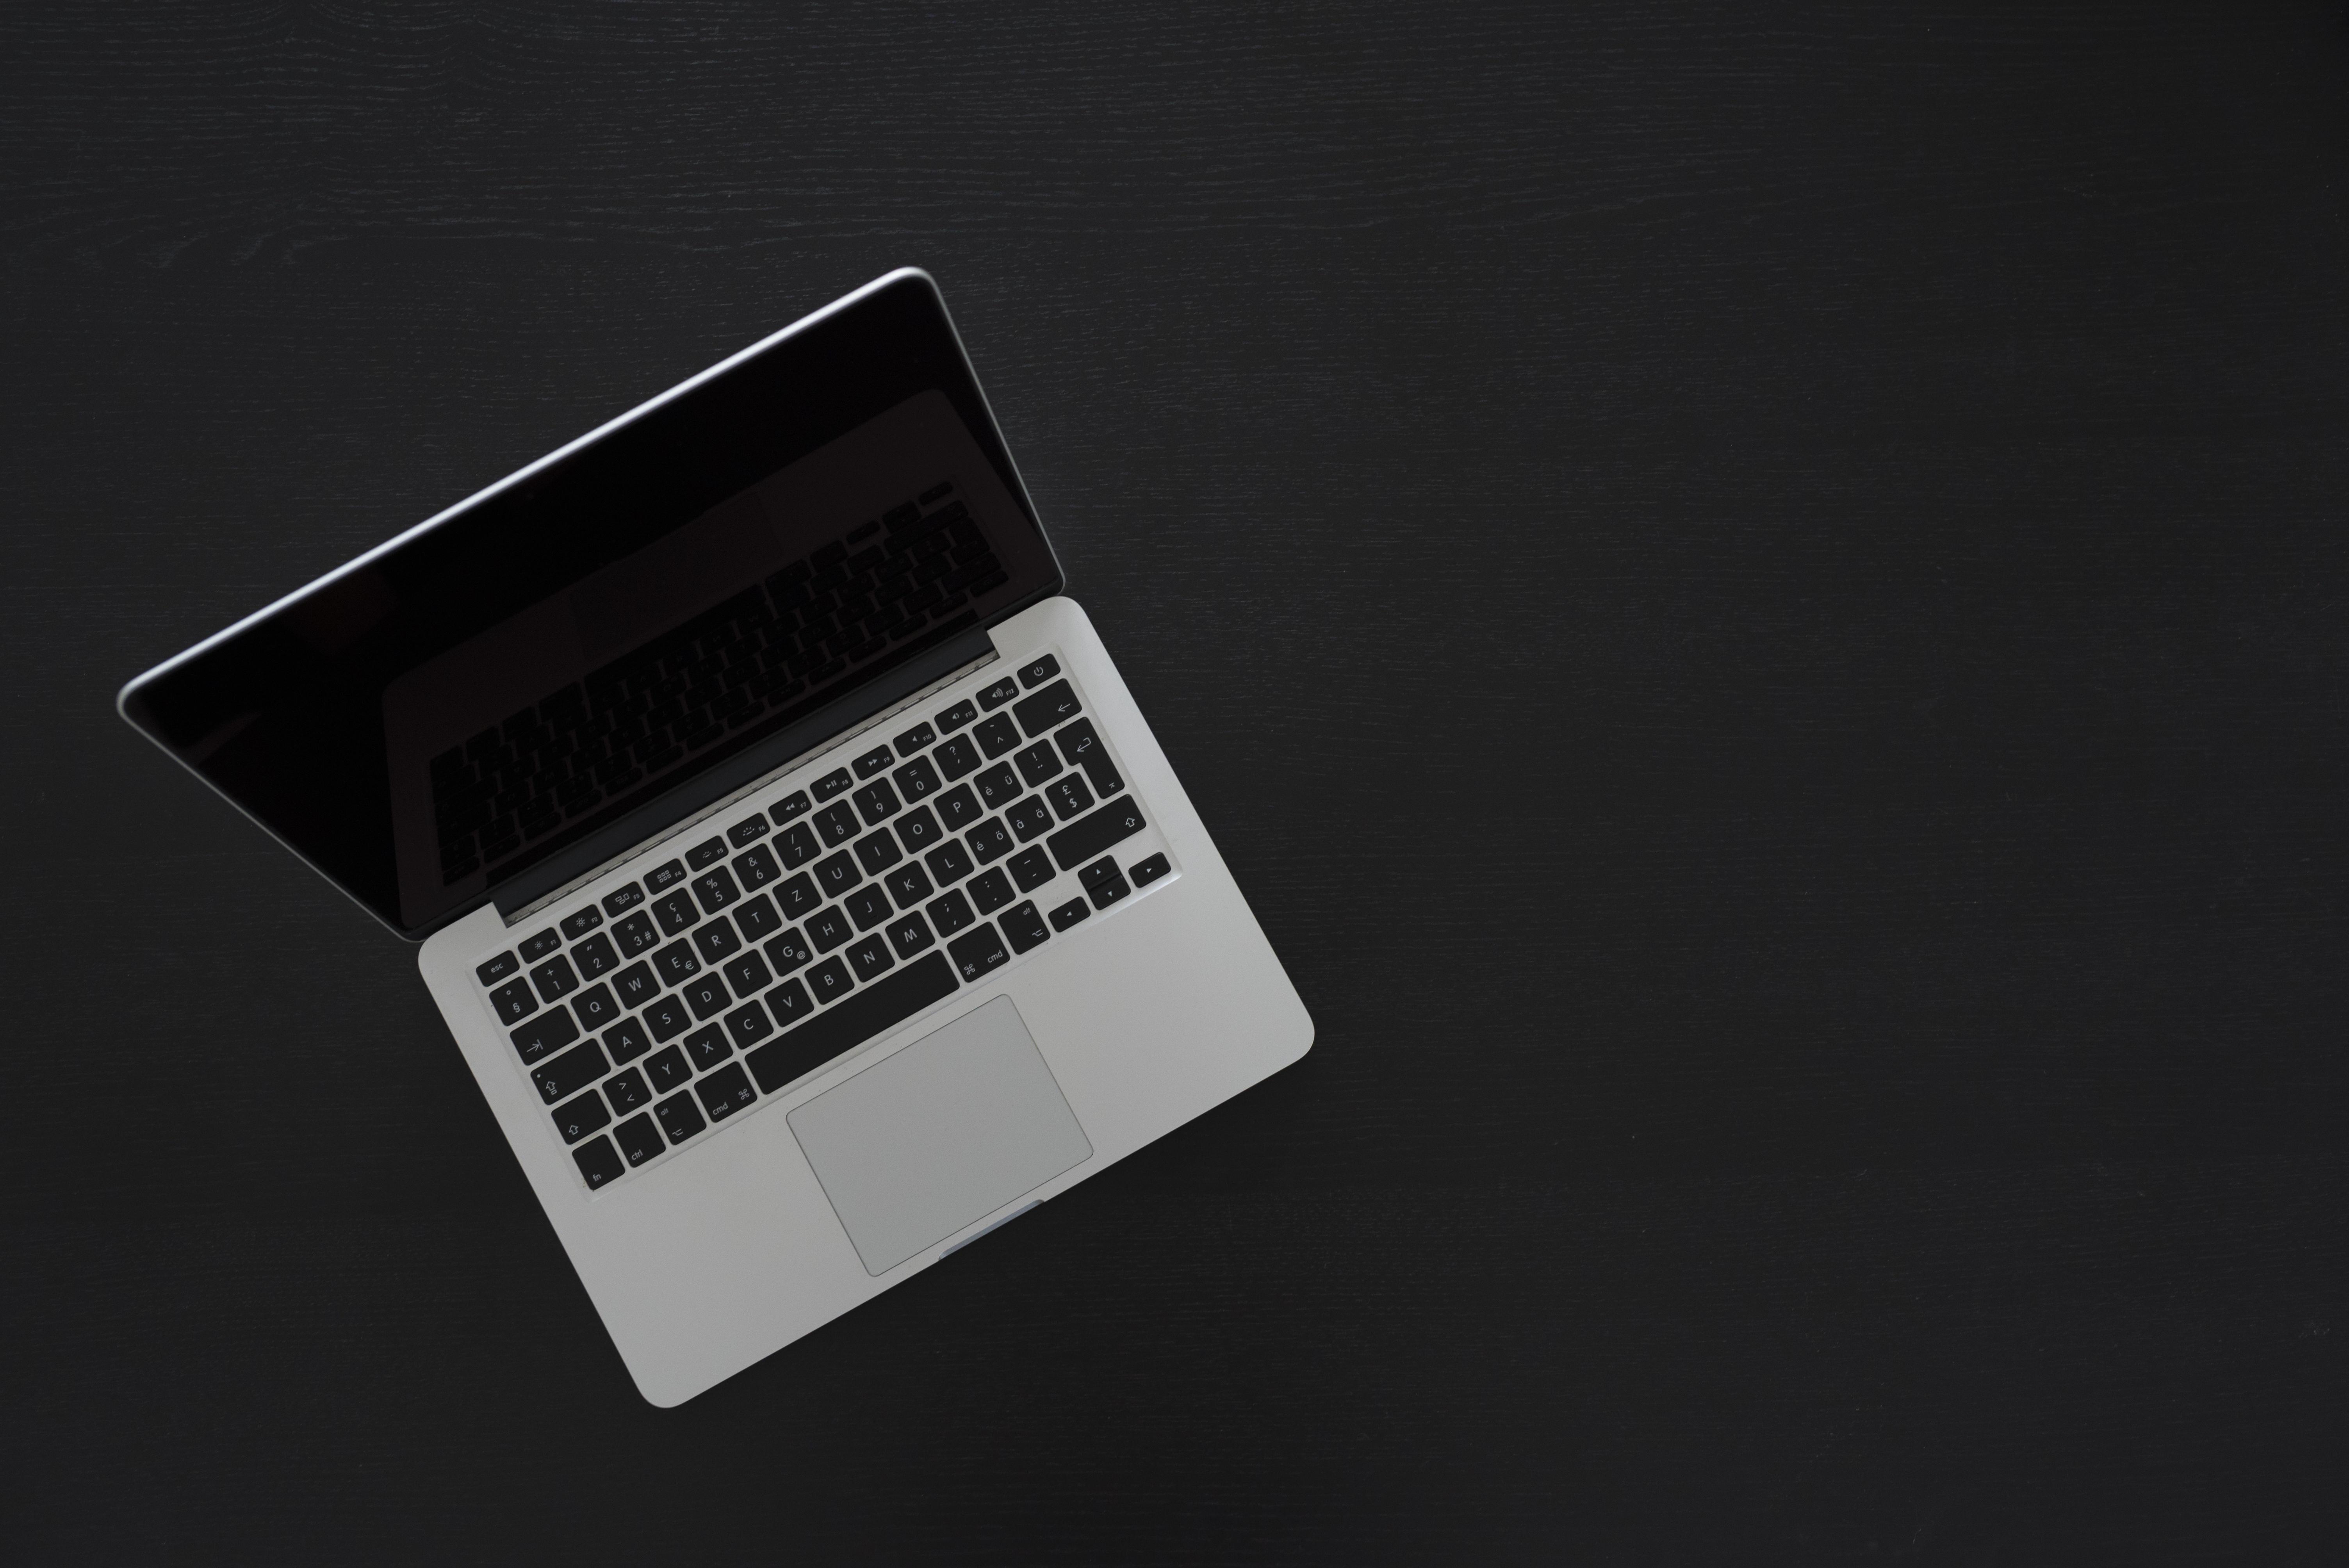
laptop, desk, computer, macbook, apple, black and white, technology, gadget, brand, product, macbook pro, electronics, multimedia